Monica Bellucci

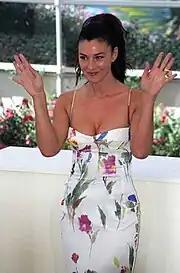
Bellucci at the 2002 Cannes Film Festival for the promotion of

In 2002, Bellucci co-starred with Cassel in 's "violent" arthouse thriller . The revenge film, which was filmed on Super 16 film using hand-held cameras, depicts Bellucci playing Alex, who is graphically raped for nine uninterrupted minutes in an underpass, a scene Bellucci had to film four times. Bellucci's "indelible scene" was filmed on the outskirts of Paris, in an area frequented by prostitutes. Bellucci and Cassel, who at the time were in a relationship, were some of "the country's biggest talents". Audiences at the 2002 Cannes Film Festival were outraged during the midnight premiere of "Irréversible", with some calling it "unsustainable". Lisa Nesselson of "Variety" said Bellucci showed "responses to peril and joy [that are] particularly memorable". The film has been studied in film schools. Noé said he "has never seen an actress so charismatic ... with that much guts ... her performance is incredibly audacious". K. Austin Collins of "Rolling Stone" called "Irréversible" "one of the most controversial movies ever".